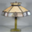
Label: lamp